Alvin and the Chipmunks: Chipwrecked

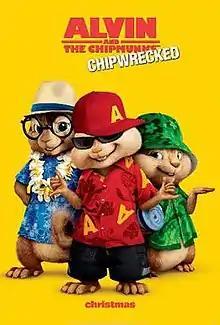
Theatrical release poster

Alvin and the Chipmunks: Chipwrecked is a 2011 American live-action animated jukebox musical adventure comedy film directed by Mike Mitchell and written by the writing team of Jonathan Aibel and Glenn Berger, based on the characters Alvin and the Chipmunks created by Ross Bagdasarian Sr. and the Chipettes created by Janice Karman. It is the third installment in the live-action "Alvin and the Chipmunks" film series following the 2009 film "", and the first. The film stars Jason Lee, David Cross and Jenny Slate. Justin Long, Matthew Gray Gubler, Jesse McCartney, Amy Poehler, Anna Faris and Christina Applegate return to voice the Chipmunks and the Chipettes, respectively. In the film, playing around while aboard a cruise ship, the Chipmunks and the Chipettes go overboard and end up marooned in a tropical island, where they discover their new turf is not as deserted as it seems.